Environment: real
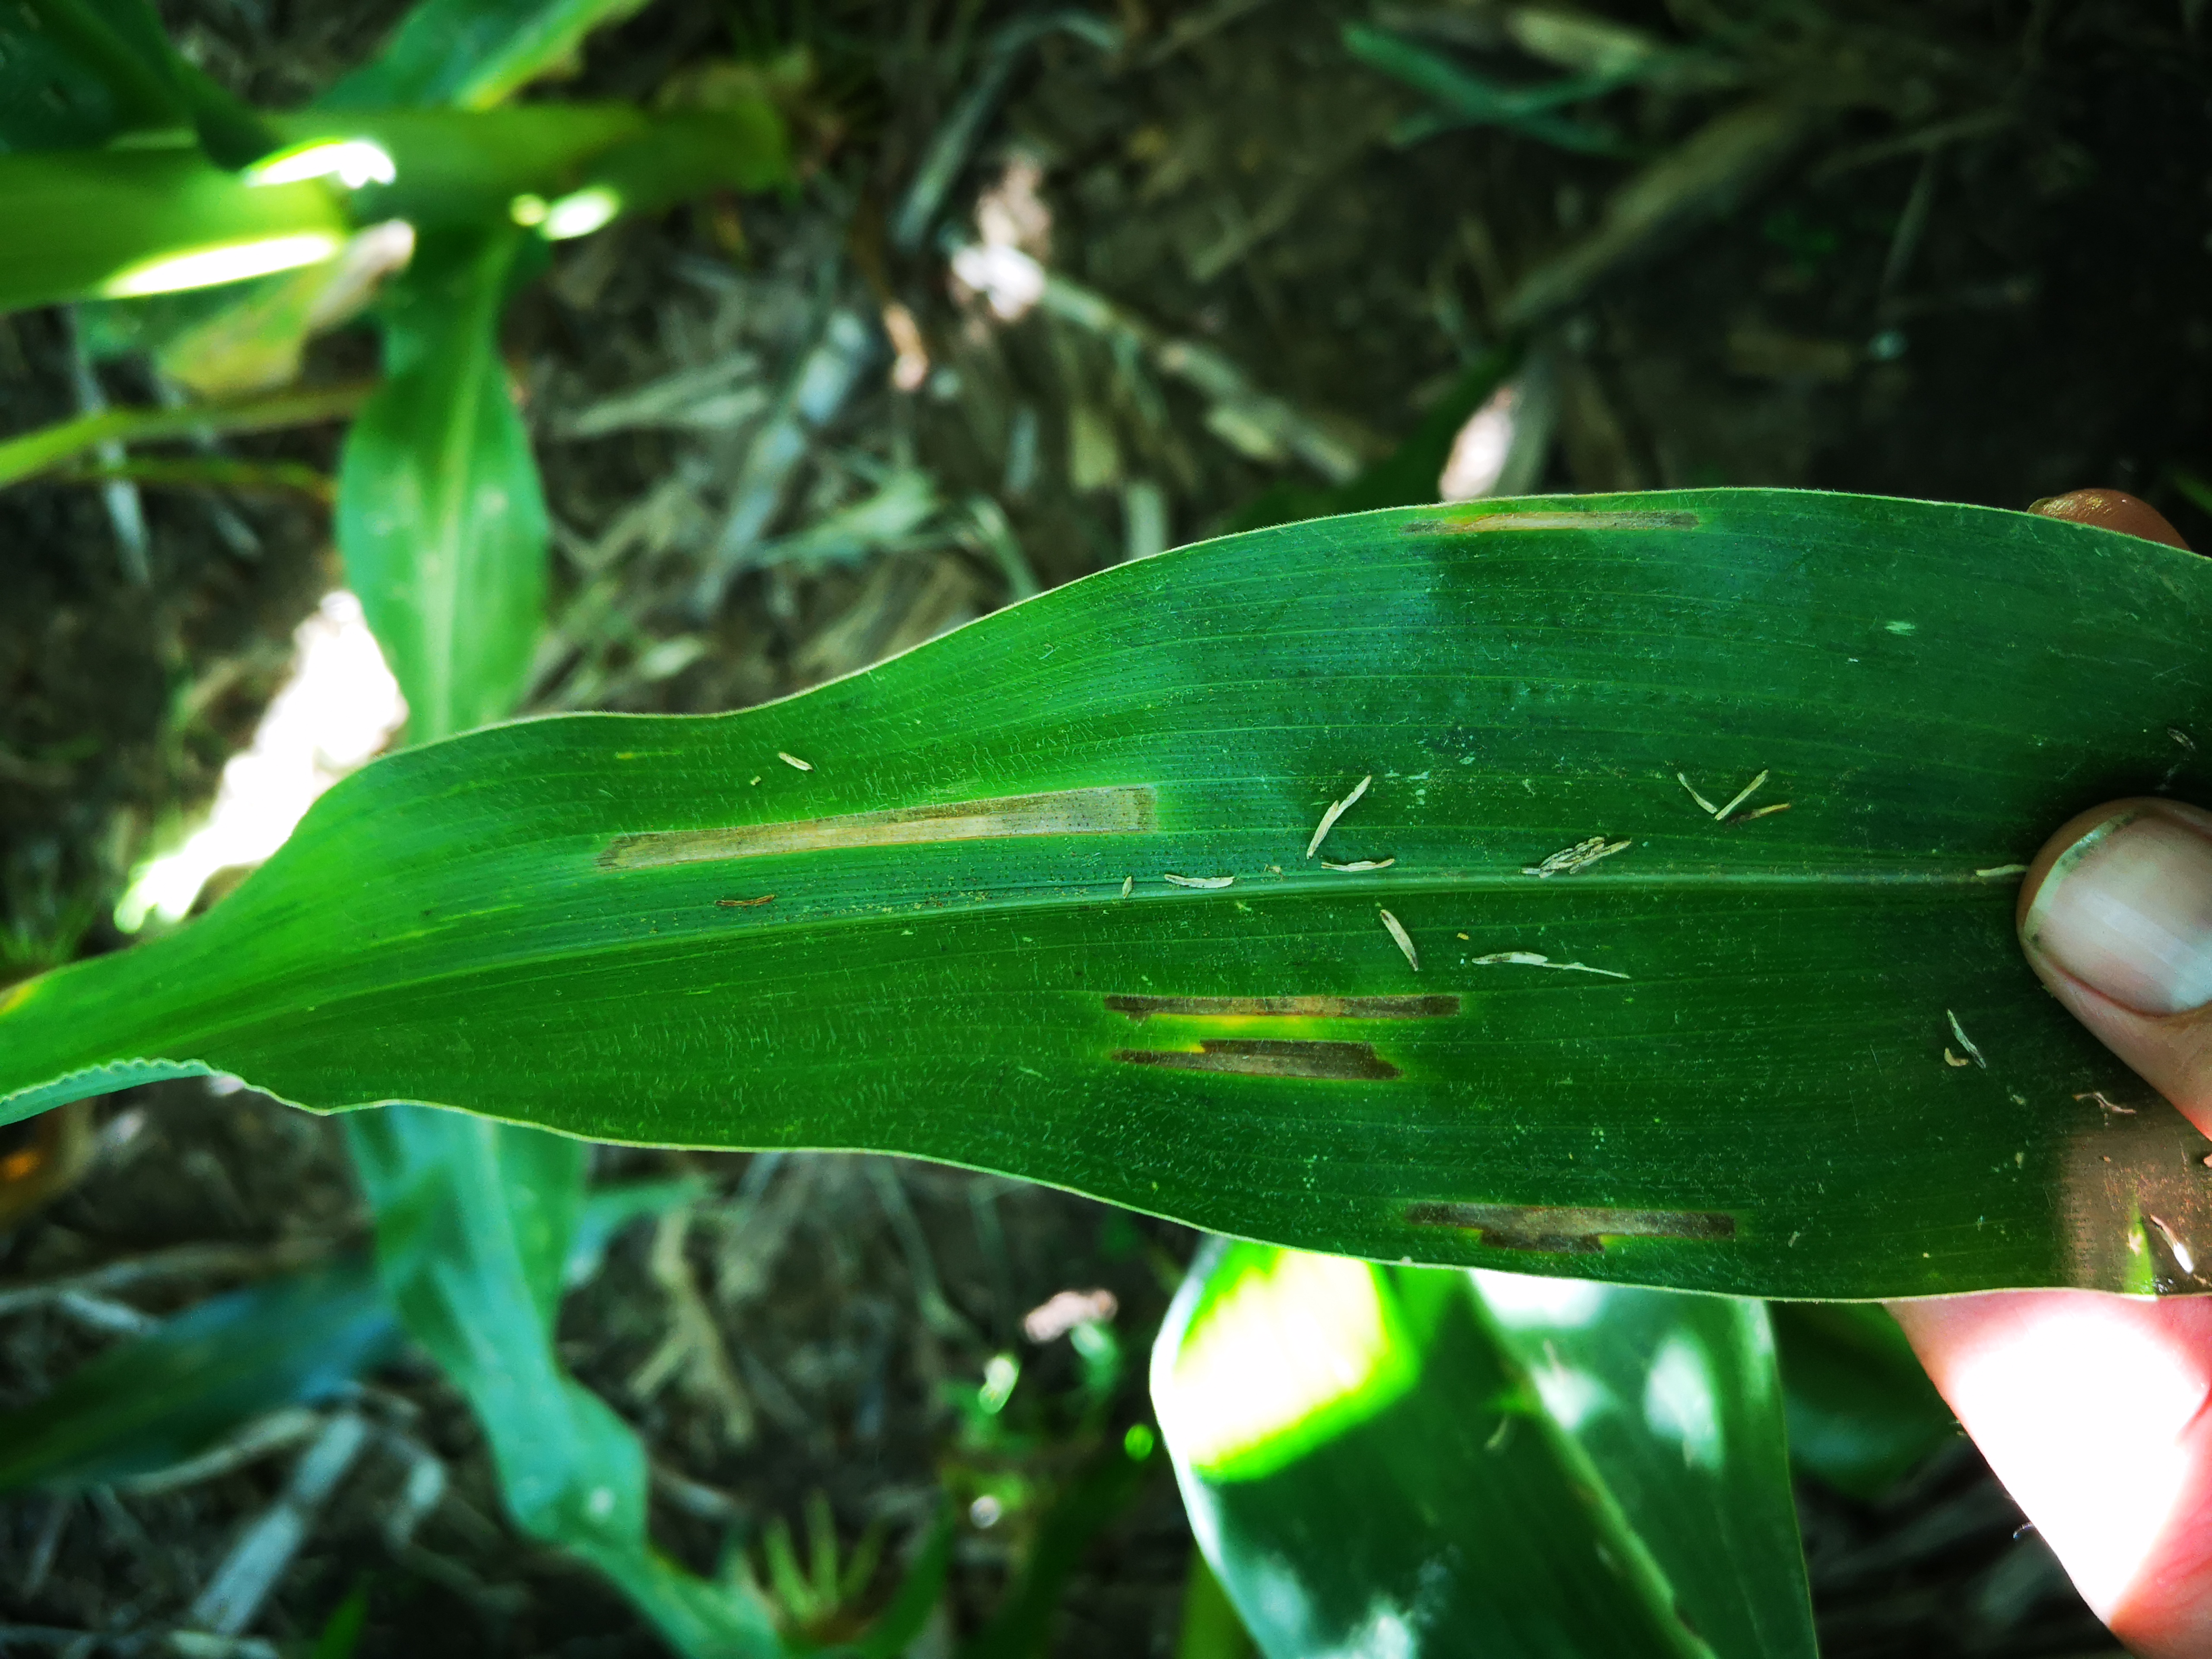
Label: gray_leaf_spot